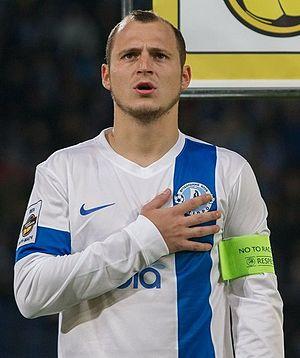
Roman Vyacheslavovych Zozulya est un footballeur international ukrainien, né le 17 novembre 1989 à Kiev. Il évolue au poste d'avant-centre à l'Albacete Balompié.